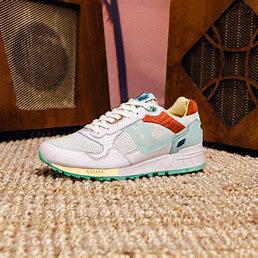
Brand: Saucony
Model: Shadow 5000